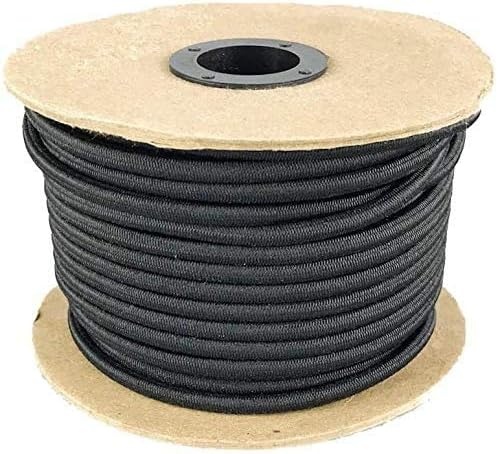
Elastic Bungee Cord. 3/16", 3/8", 1/4", 5/16", 1/8". 50 and 100 Foot Spools. Weather and Abrasion Resistant. Used for Tie Downs, Crafting, DIY Projects. Black Shock Cord. Made in The USA
About This 1. CHOOSE FROM 1/8, 3/16, 1/4, 5/16 or 3/8” diameters in either 50 or 100 foot lengths 2. MULTI-PURPOSE The functionality of this cord is endless. Use it for making a cargo net, hammock, bungee straps, shoe laces, and DIY craft projects, just to name a few. 3. MARINE GRADE The multi-strand elastic core is made of 100% rubber surrounded by high tenacity cover yarns, making it abrasive resistant as well as highly resistant to degradation from water, alkalis, UV light and most chemicals. 4. SHOCK ABSORBER. Extremely useful when packing and traveling. Use it to tie down and secure items during transport. The high elasticity helps absorb the shock while protecting your items. 5.OUTDOOR ENTHUSIAST. Don’t leave home without it! Have it on hand for camping, hiking, boating, kayaking, hunting, or even an emergency situation. Overview Size : 1/4 inch x 50 feet Brand : Thegan LLC Material : Rubber Product Dimensions : 600"L x 0.25"W Color : Black
Brand: 캠핑 4
Category: Hardware > Hardware Accessories > Chain, Wire & Rope > Bungee Cords